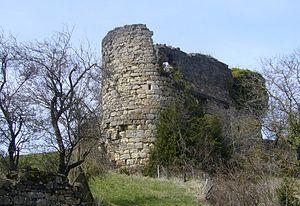
Guillaume Grimoard devint le sixième pape à Avignon et le 200ᵉ pape de l’Église catholique sous le nom d’Urbain V. Originaire des pays de la langue d’oc, comme ses prédécesseurs, natif du Gévaudan dans une famille liée à celle des Sabran, il commença à vivre et à étudier à proximité de la vallée du Rhône. Elzéar, un de ses oncles, était alors prieur de la chartreuse de Bonpas, près d’Avignon.
Le Gévaudan possédait huit baronnies, dont certaines parmi les plus riches du Languedoc : Apcher, Canilhac, Cénaret, Florac, Mercœur, Peyre, Randon et Tournel. Ces baronnies ont eu à leur tête différents titres seigneuriaux : barons, ducs ou marquis.
Le château de Montferrand est un château situé au-dessus du village homonyme, sur la commune de Banassac en Lozère, en France. Il est aujourd'hui en ruines mais reste cependant facilement accessible.